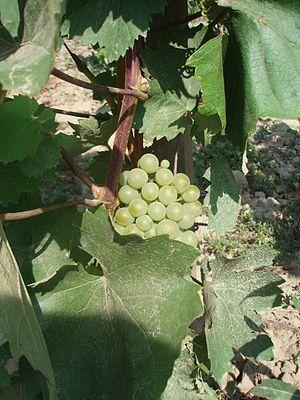
Le hárslevelű est un cépage blanc cultivé en Hongrie. Il entre dans la composition du célèbre vin de Tokay, auquel apporte souplesse et parfum épicé. Moins riche en sucre et moins acide que le furmint, l'autre cépage du Tokay, il est utilisé pour sa puissance aromatique.